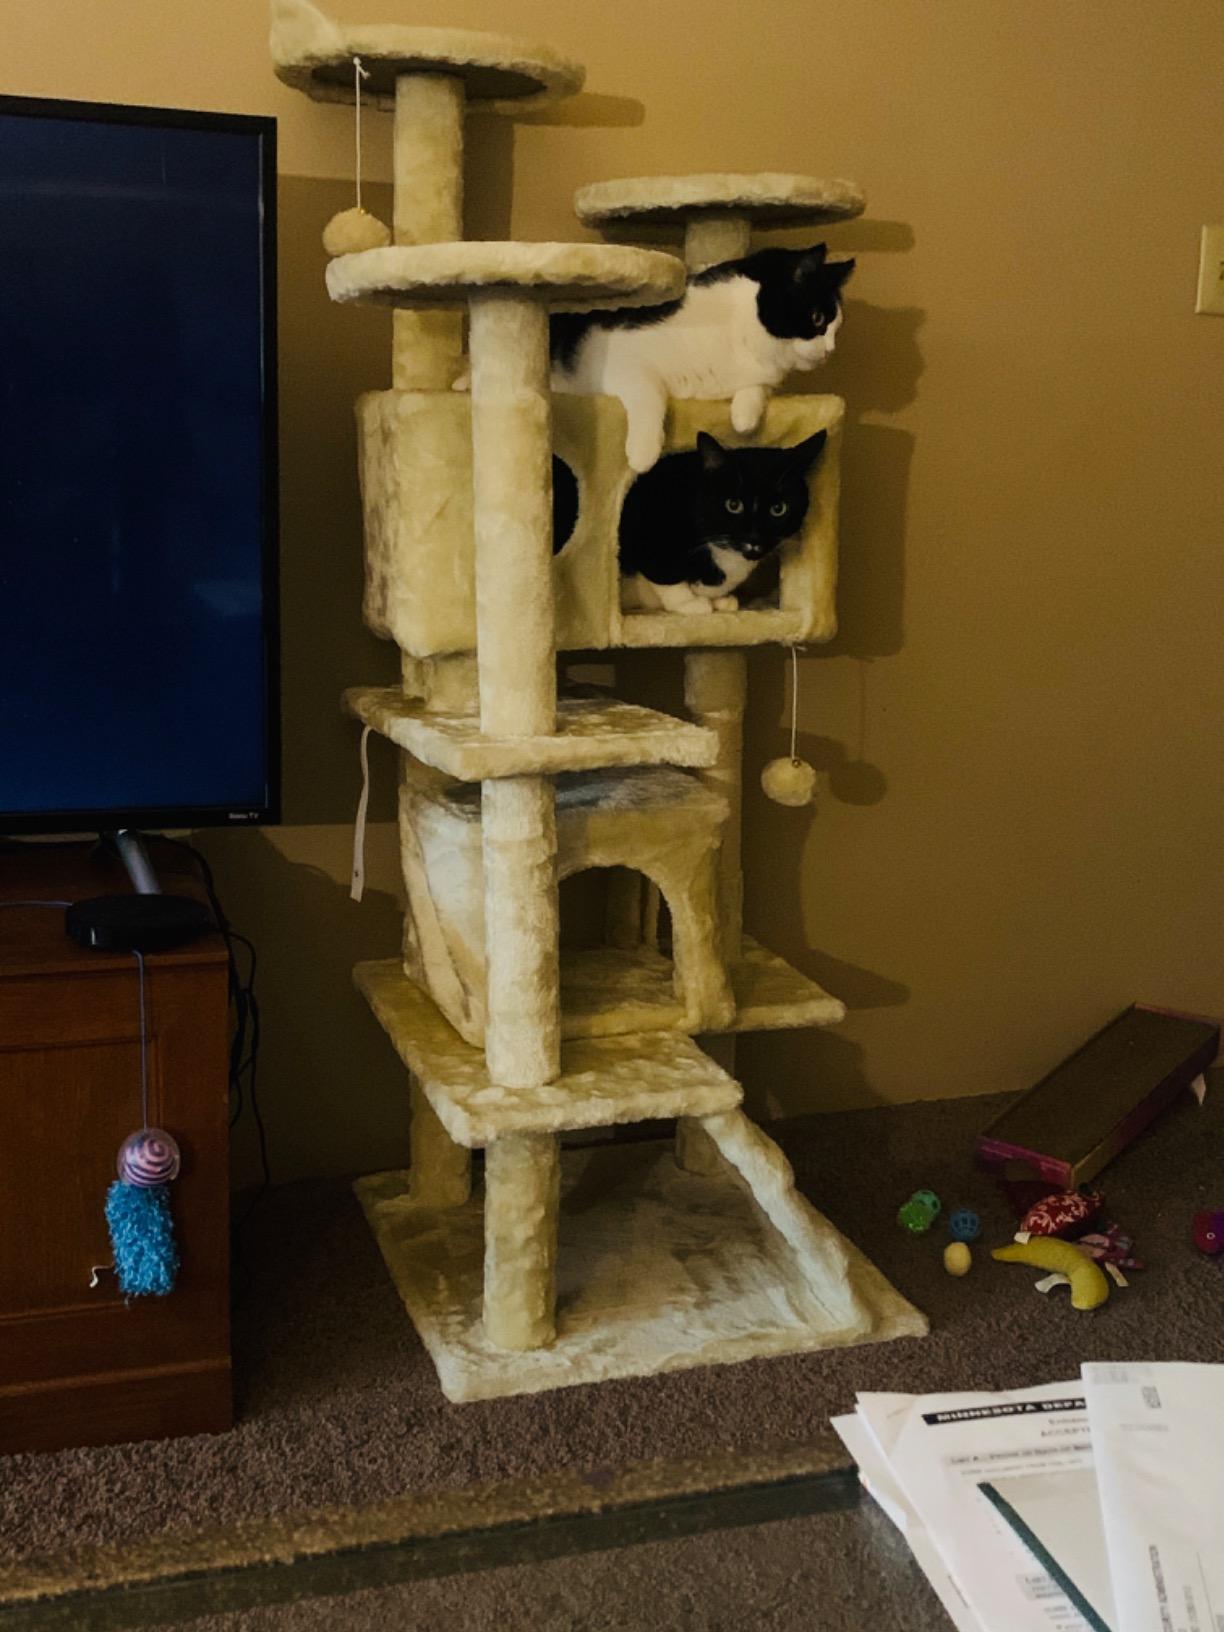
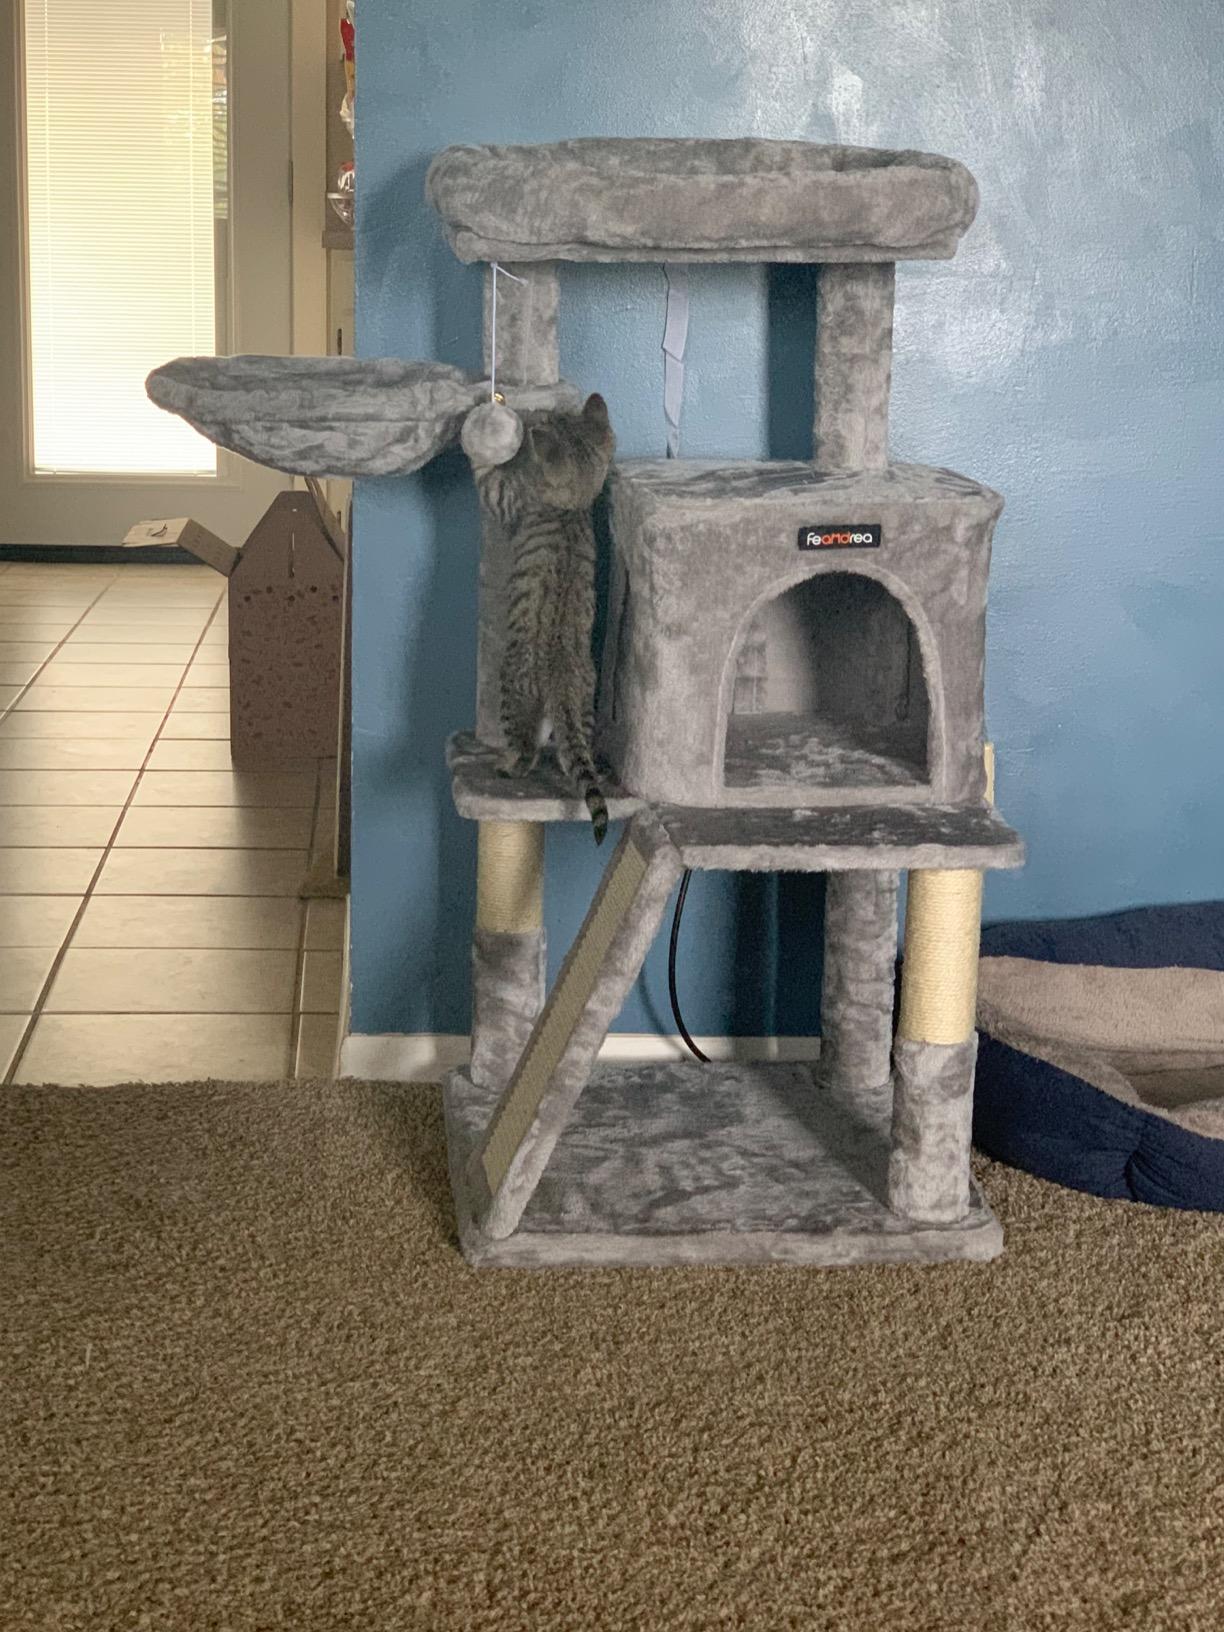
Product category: items_cat tree
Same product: no